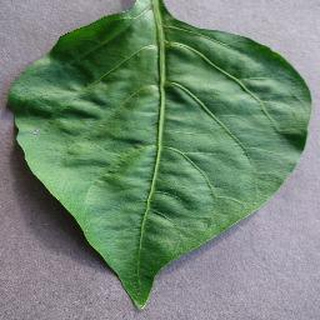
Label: healthy_bell_pepper